David Teniers the Younger

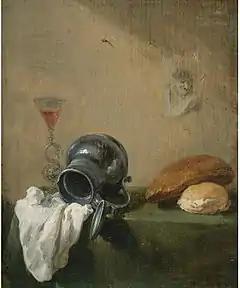
"Still-life with overturned jug", 1635, oil on panel

The Flemish engraver Pieter van der Borcht the Elder introduced the singerie as an independent theme around 1575 in a series of prints, which were strongly embedded in the artistic tradition of Pieter Bruegel the Elder. These prints were widely disseminated and the theme was then picked up by other Flemish artists. The first one to do so was the Antwerp artist Frans Francken the Younger, who was quickly followed by Jan Brueghel the Elder, the Younger and Sebastiaen Vrancx. David Teniers the Younger, following in the footsteps of his father-in-law Jan Brueghel the Elder, became the principal practitioner of the genre and developed it further with his younger brother Abraham Teniers. The two brothers were able to cater to the prevailing taste in the art market and were thus instrumental in spreading the genre outside Flanders. Later in the 17th century Nicolaes van Verendael started to paint these 'monkey scenes' as well.